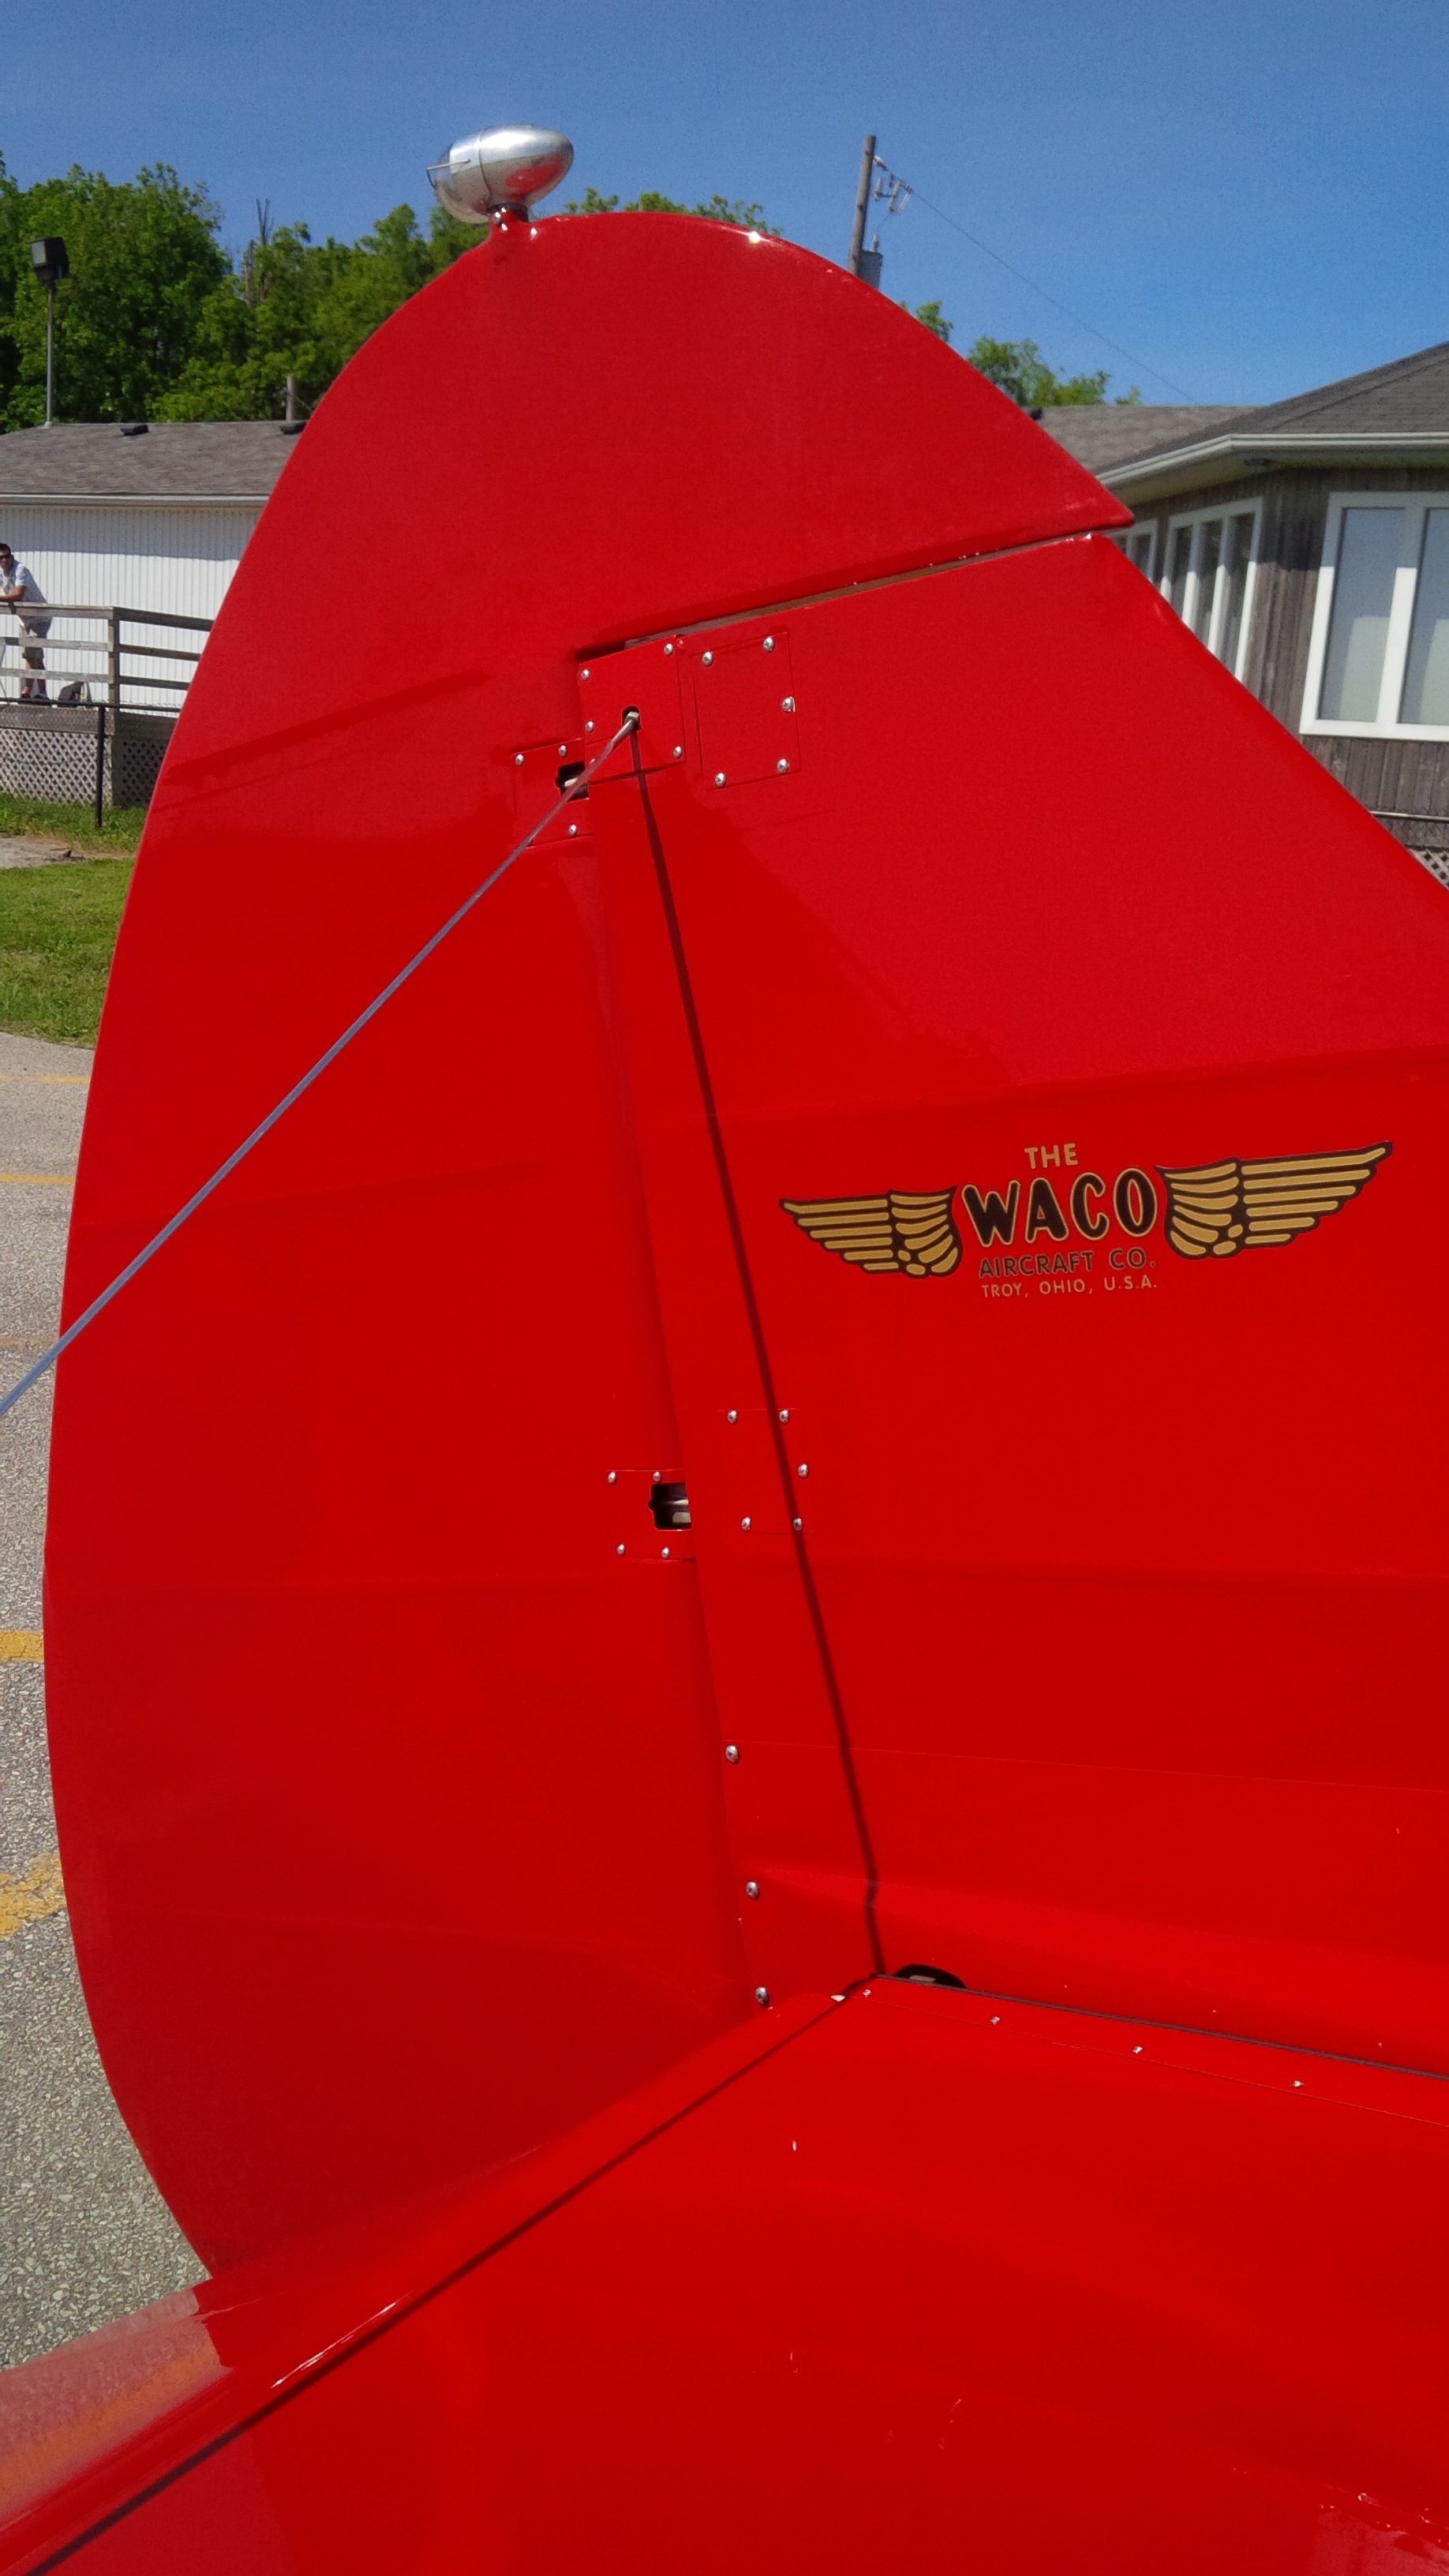
wing, wheel, aircraft, red, umbrella, tent, biplane, waco, rudder, automotive exterior